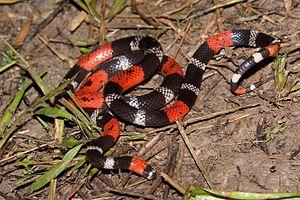
Micrurus lemniscatus est une espèce de serpents de la famille des Elapidae.